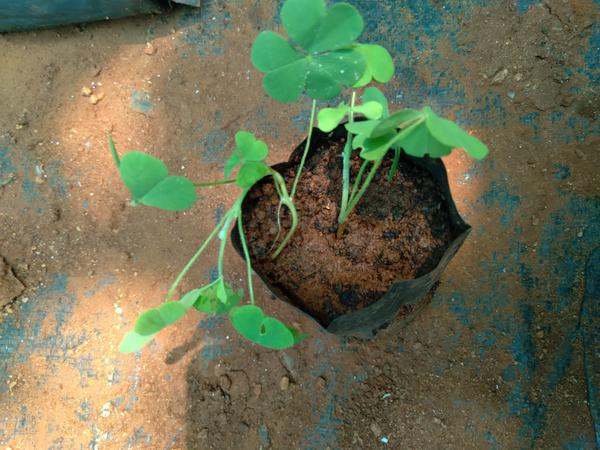
Plant: Wood_sorel